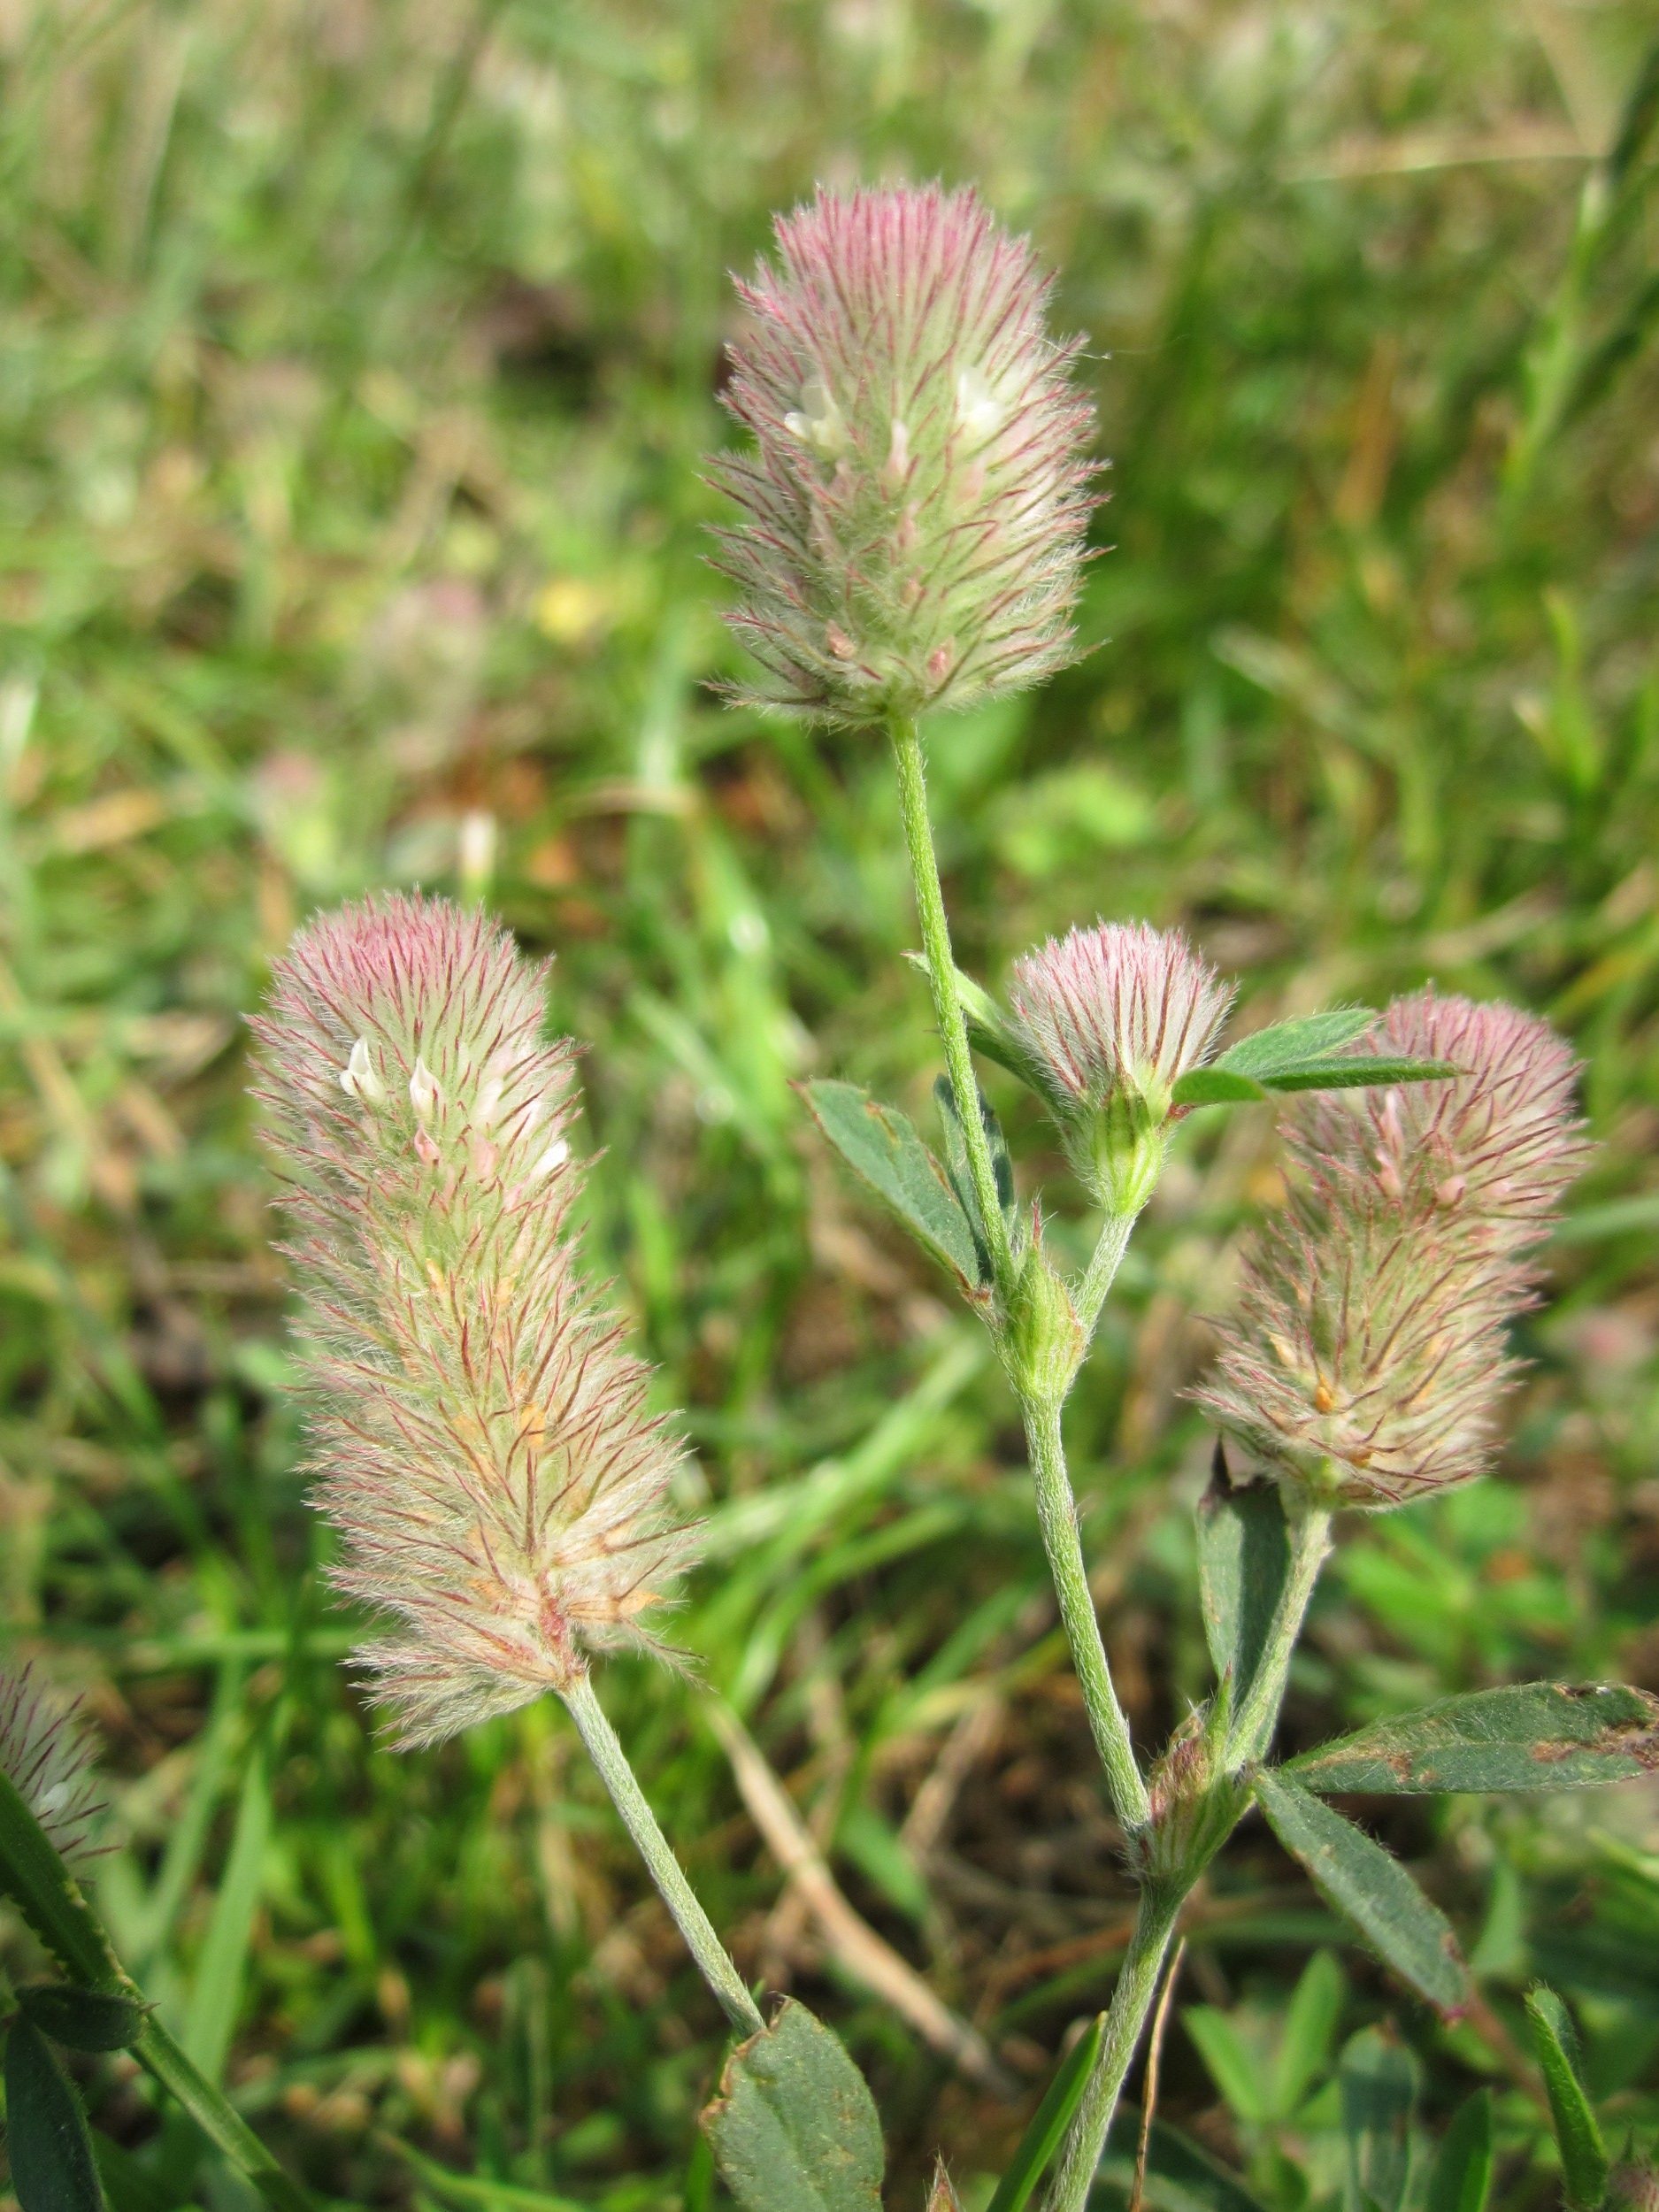
plant, prairie, flower, botany, flora, wildflower, thistle, species, inflorescence, flowering plant, daisy family, trifolium arvense, haresfoot clover, rabbitfoot clover, stone clover, hare's foot clover, oldfield clover, grass family, land plant